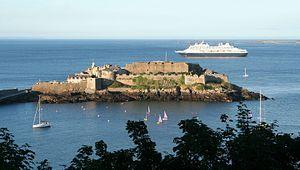
Cette liste des musées de Guernsey, Channel Islands contient des musées qui sont définis dans ce contexte comme des institutions qui recueillent et soignent des objets d'intérêt culturel, artistique, scientifique ou historique. leurs collections ou expositions connexes disponibles pour la consultation publique. Sont également inclus les galeries d'art à but non lucratif et les galeries d'art universitaires. Les musées virtuels ne sont pas inclus.